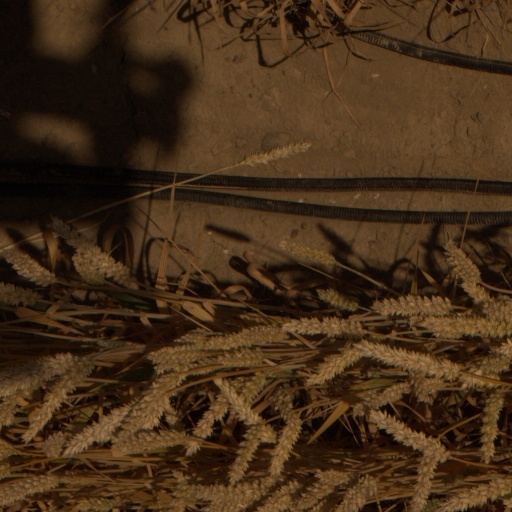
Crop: wheat